Parish church

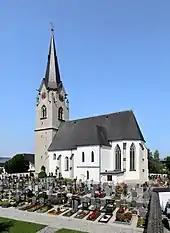
The Catholic parish church of Gampern, Upper Austria

A parish church (or parochial church) in Christianity is the church which acts as the religious centre of a parish. In many parts of the world, especially in rural areas, the parish church may play a significant role in community activities, often allowing its premises to be used for non-religious community events. The church building reflects this status, and there is considerable variety in the size and style of parish churches. Many villages in Europe have churches that date back to the Middle Ages, but all periods of architecture are represented.